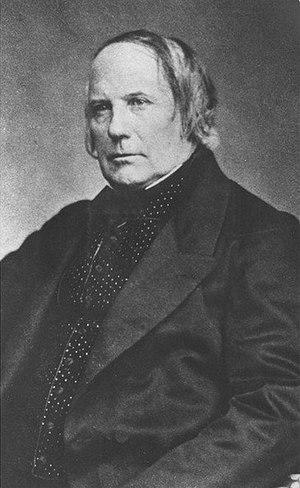
Edgar Quinet photographié par Pierre Petit.
Edgar Quinet, né le 17 février 1803 à Bourg-en-Bresse et mort le 27 mars 1875 à Versailles, est un historien, poète, philosophe et homme politique français, républicain et anticlérical.